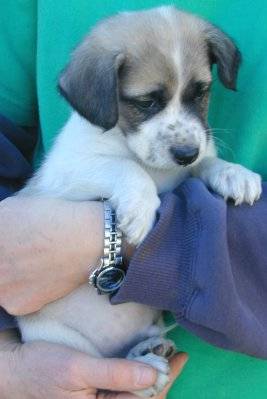
Label: dog